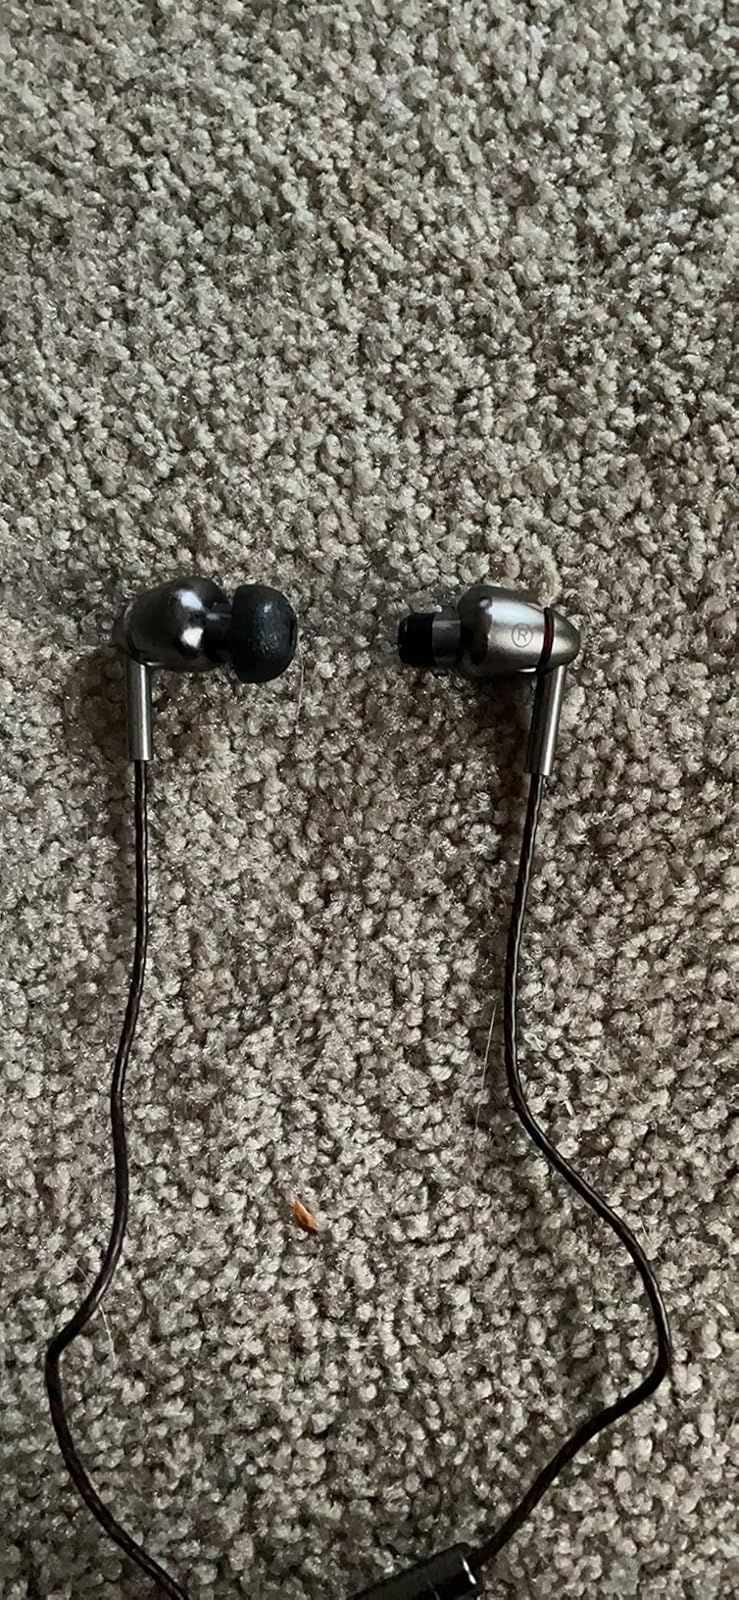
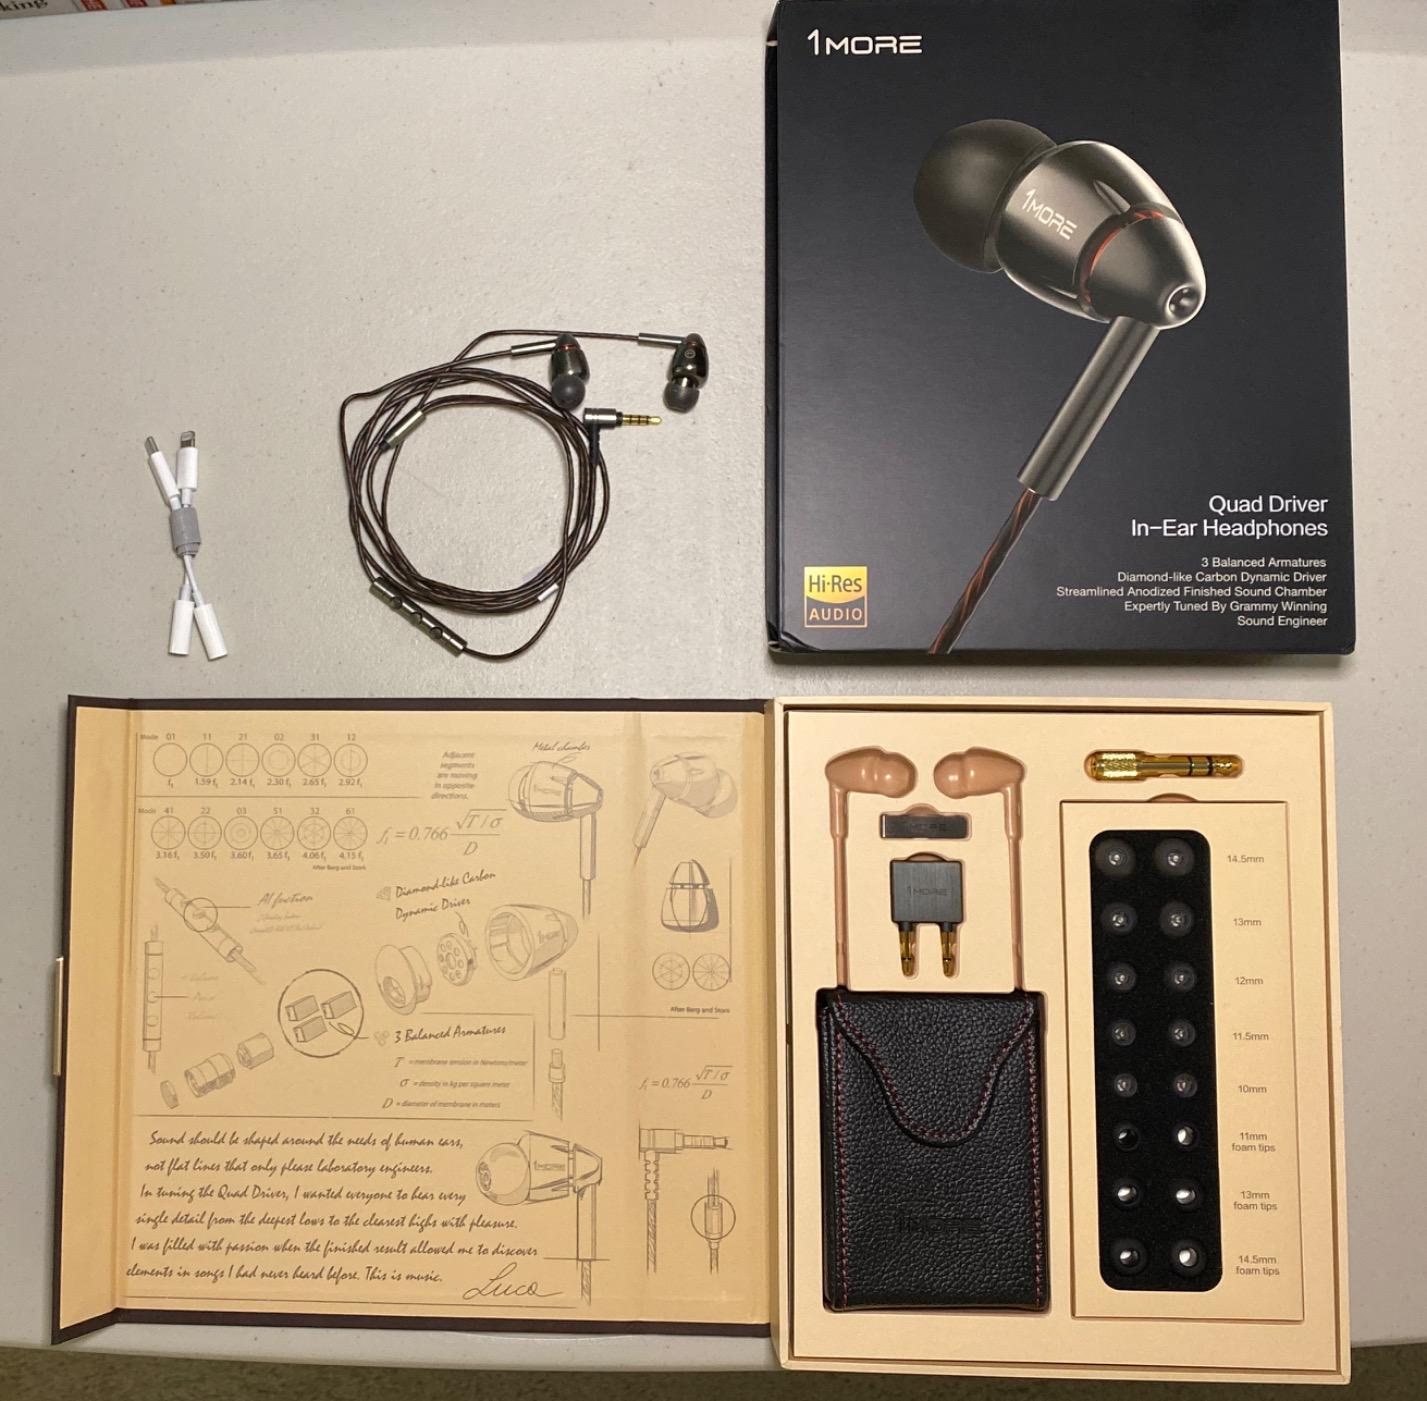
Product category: headphones
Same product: yes